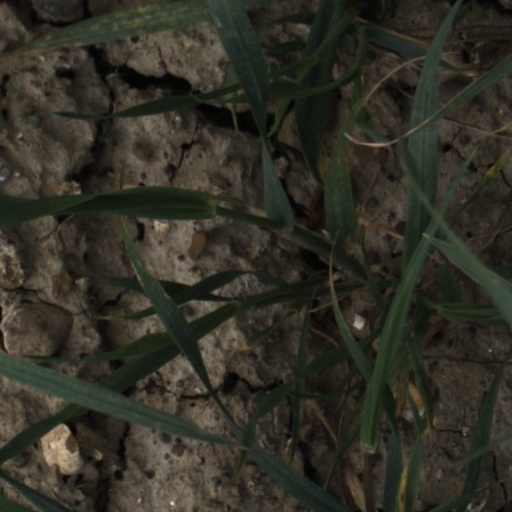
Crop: wheat